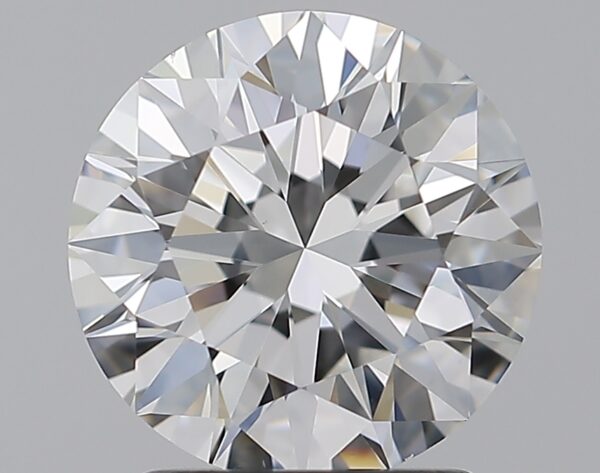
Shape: round
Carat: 2
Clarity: VS1
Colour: F
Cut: EX
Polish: EX
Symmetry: EX
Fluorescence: N
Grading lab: GIA
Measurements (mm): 8 x 8.05 x 5.03